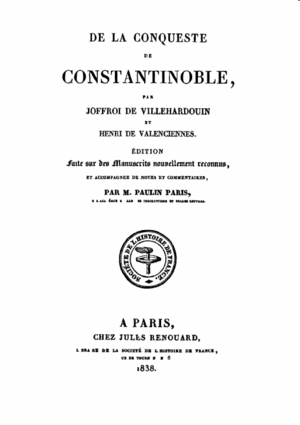
La Conquête de Constantinople est une œuvre écrite par Geoffroi de Villehardouin, un chevalier champenois croisé, relatant les événements de la quatrième croisade ayant abouti à la conquête de la capitale de l’empire byzantin, Constantinople, le 13 avril 1204.